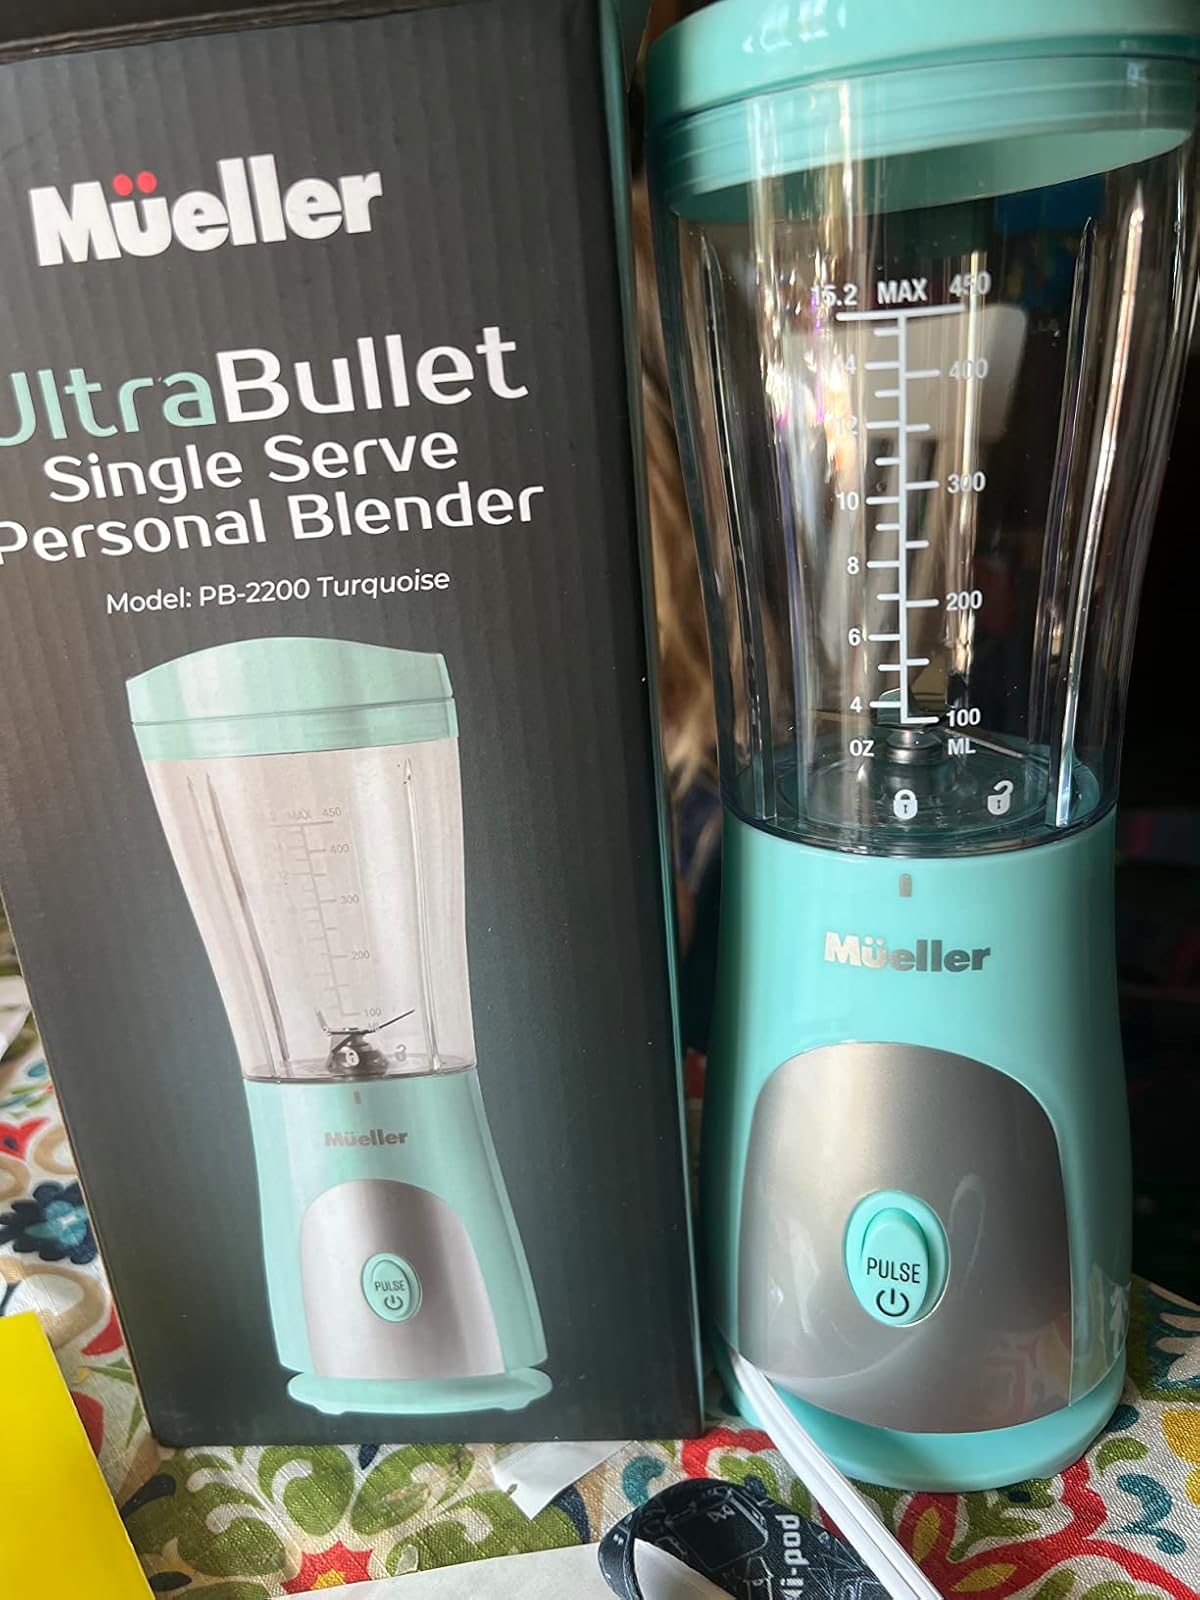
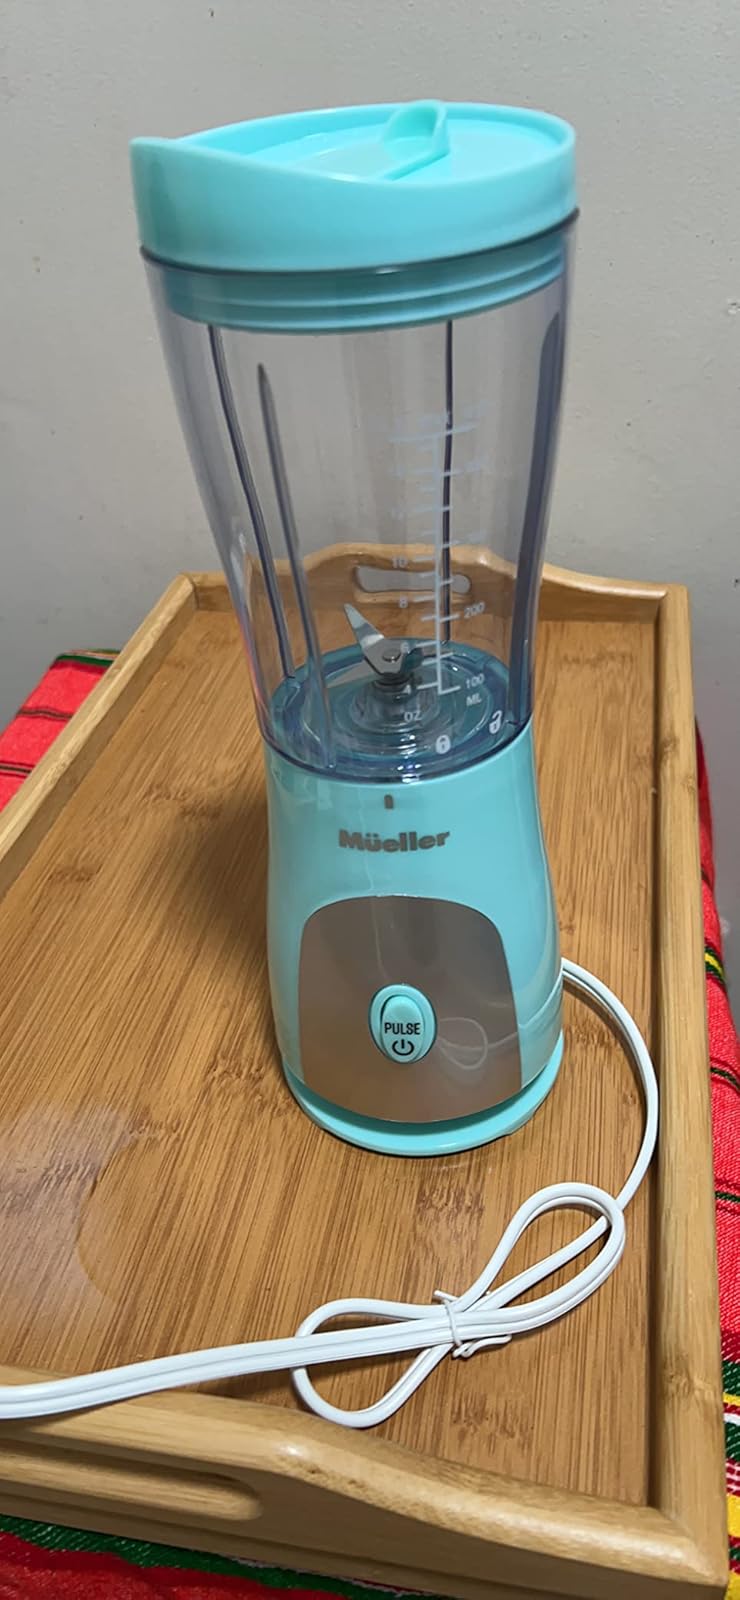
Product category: items_blender
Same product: yes